Pieris rapae

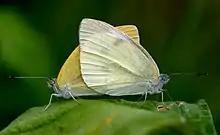
Copulating pair

Adult "P. rapae" use both visual and olfactory cues to identify flowers in their foraging flight. The cabbage butterfly prefers purple, blue, and yellow flowers over other floral colors. Some flowers, like "Brassica rapa", have a UV guide which aids the butterfly in search for nectar where the petals reflect near UV light, whereas the center of the flower absorbs UV light, creating a visible dark center in the flower when seen in UV condition. This UV guide plays a significant role in "P. rapae" foraging.